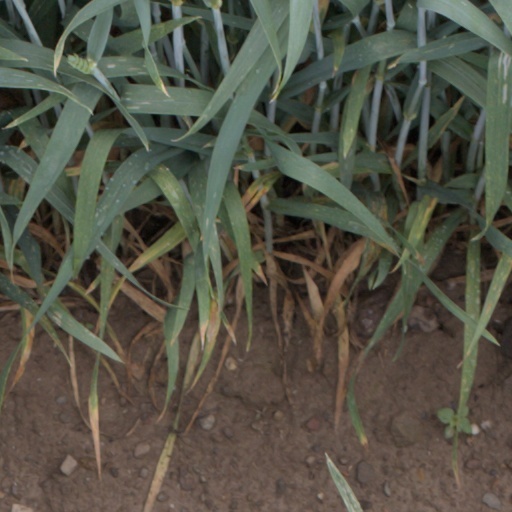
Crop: wheat